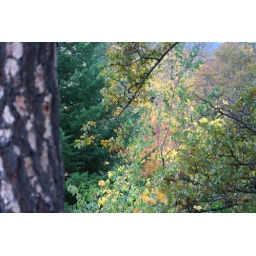
yeah, theres a lot of color in this one like the color of the tree, the trees and the red one way in the back.